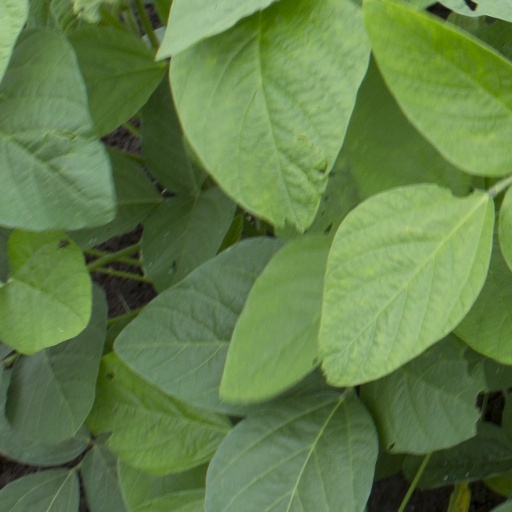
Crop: soybean